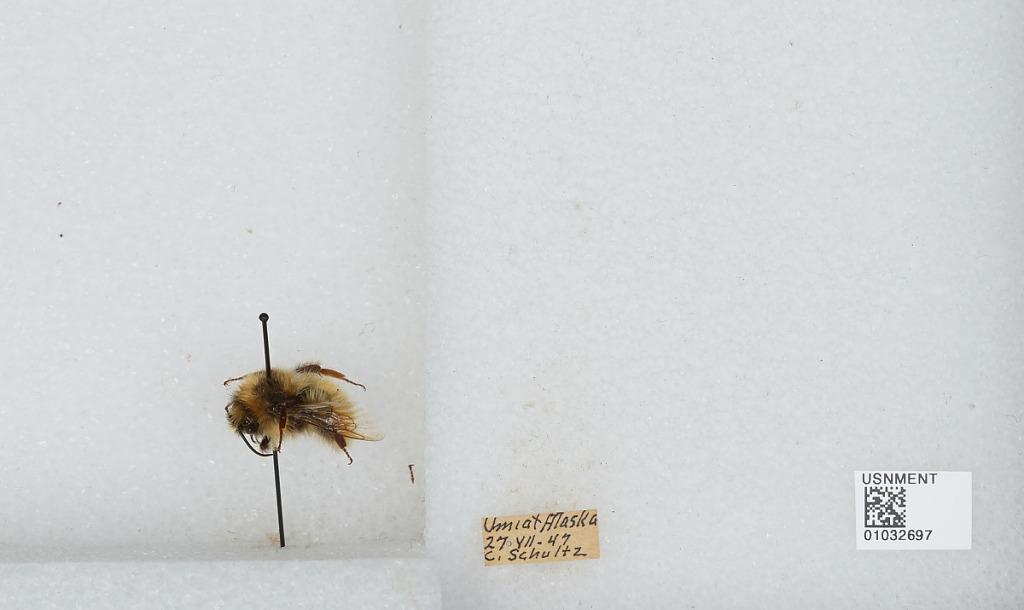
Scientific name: Bombus (Pyrobombus) sylvicola Kirby
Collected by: C. Schultz
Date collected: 1947-7-27
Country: United States
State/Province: Alaska
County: North Slope
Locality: Umiat
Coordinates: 69.3669, -152.144